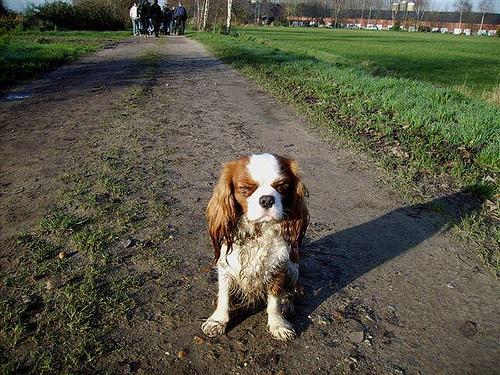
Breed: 207-n000026-Blenheim_spaniel